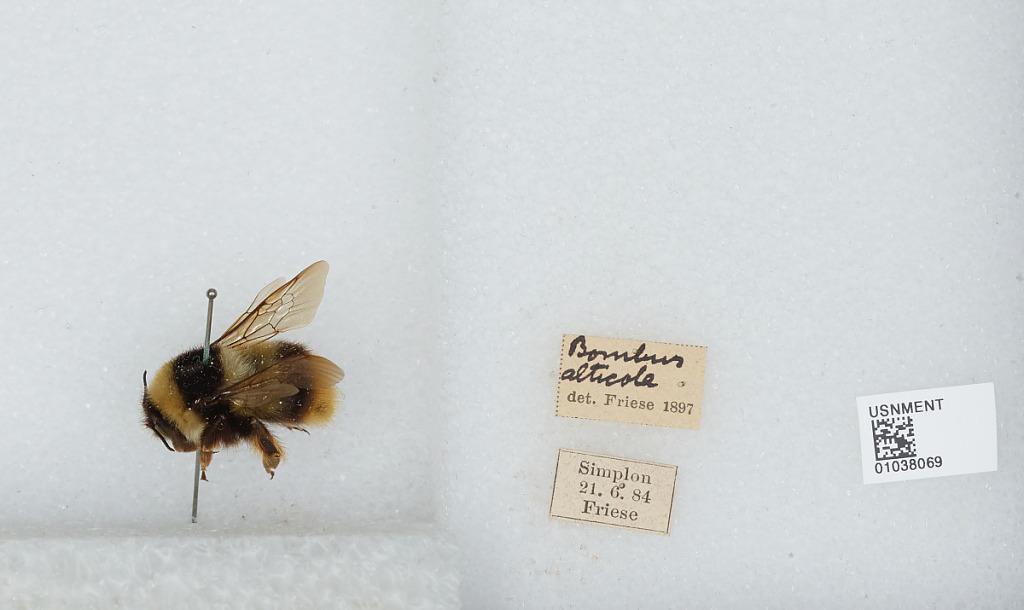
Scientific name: Bombus (Melanobombus) sichelii Radoszkowski
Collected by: Friese
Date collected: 1884-6-21
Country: Switzerland
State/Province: Valais
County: Brig
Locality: Simplon
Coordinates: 46.196, 8.05515
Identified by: Friese